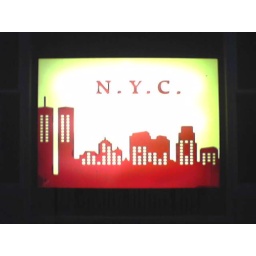
Illuminated sign on side of building near Union Square Park, around 14th street